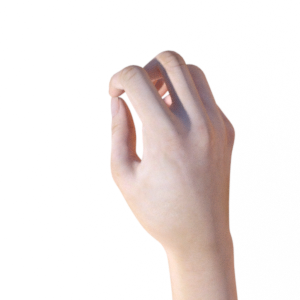
Label: rock